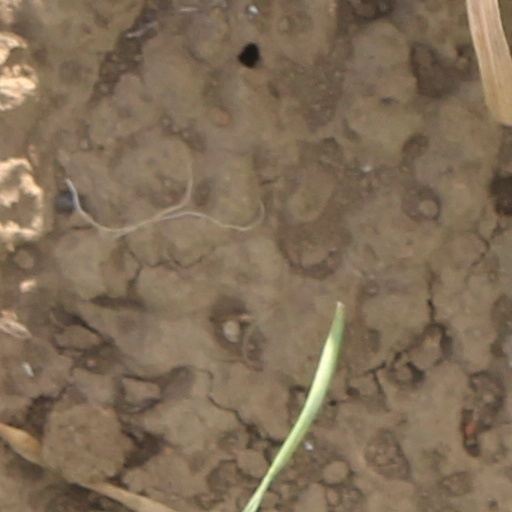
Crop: wheat